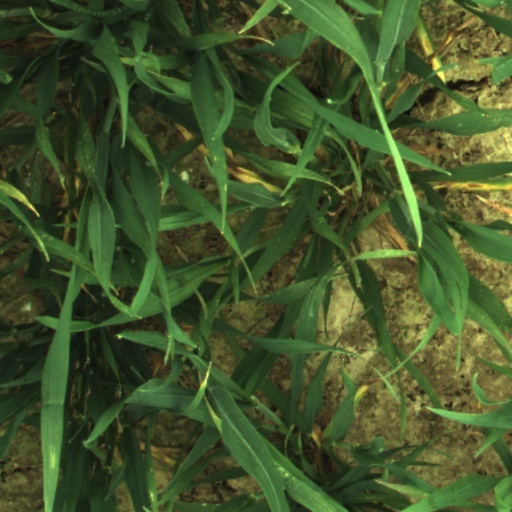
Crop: wheat